Dhanush (howitzer)

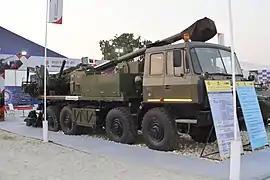
Dhanush Mounted Gun System Prototype

Self propelled/MGS: A vehicle mounted variant of the gun called Mounted Gun System was showcased by OFB at the Defexpo 2018 show. The gun is mounted on a 8x8 Tatra truck manufactured under license by Bharat Earth Movers Limited (BEML) and has a cross country speed and road speed.